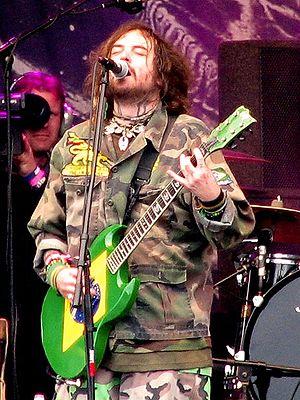
Soulfly est un groupe de metal américano-brésilien, originaire de Belo Horizonte, Minas Gerais. Le groupe est formé en 1997 par Max Cavalera et est basé à Phoenix, dans l'Arizona, aux États-Unis. Il est principalement classé dans le thrash metal et le death metal avec des éléments de hardcore et de nu metal. Cavalera, guitariste-chanteur et fondateur de Sepultura, quitte ce dernier groupe pour créer Soulfly à la suite de désaccords personnels. Le groupe sort au total huit albums studio, un EP, plusieurs singles et un DVD. Le huitième album Enslaved est publié le 13 mars 2012.
Après avoir quitté Sepultura en 1996, le chanteur Max Cavalera crée Soulfly. Formé au départ du batteur Roy Mayorga et le guitariste Jackson Bandeira, avec Marcello D. Rapp à la basse. Leur album homonyme sort en 1998. Deuxième album de Soulfly, Primitive, est sorti en 2000. En juin 2002, ils sortent l'album simplement intitulé 3, suivie par Prophecy, en mars 2004. Dark Ages, est sorti en octobre 2005. Suivi de Conquer, est sorti en juillet 2008.